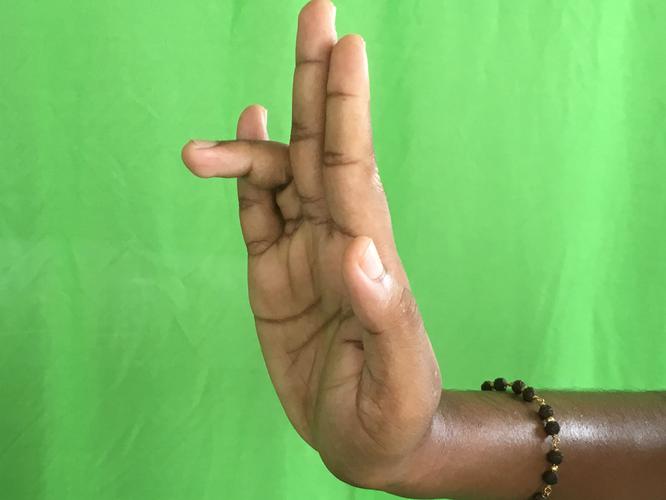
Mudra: Tripathaka
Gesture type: single_hand